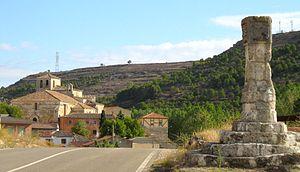
Curiel de Duero est une commune de la province de Valladolid dans la communauté autonome de Castille-et-León en Espagne. Le village est situé dans la région naturelle de la vallée del Cuco.